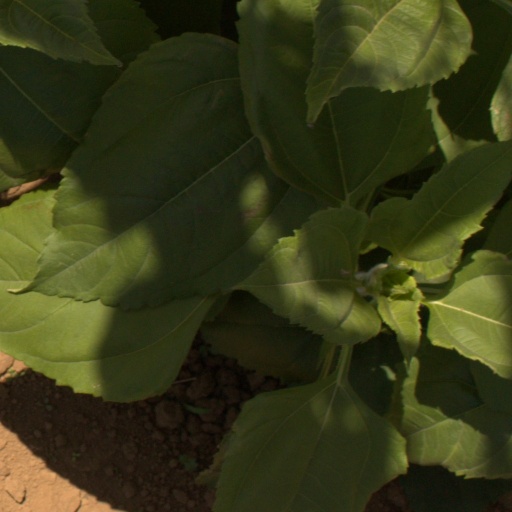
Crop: Jerusalem artichoke